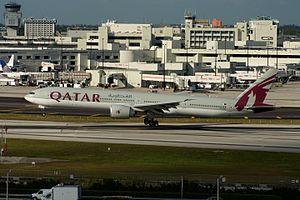
L’incident du vol 1112 de Juneyao Airlines est le premier incident dans l'histoire de l'aviation civile, dans lequel un pilote a refusé de céder une priorité devant un autre avion qui a appelé « Mayday ».